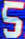
Number: 5